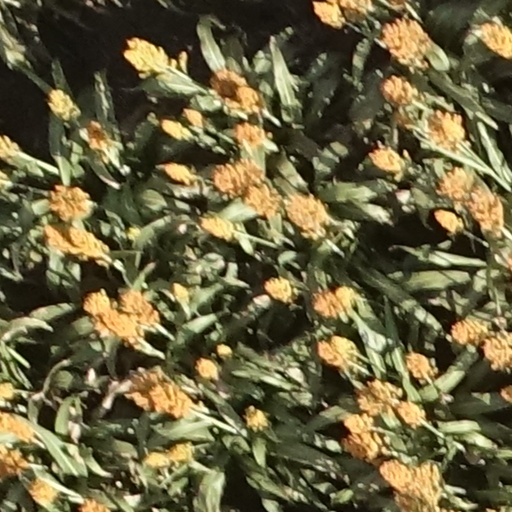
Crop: sorghum